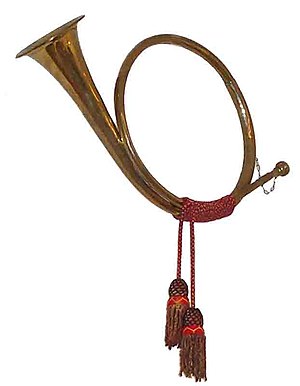
Posthorn
Posthorn
Et posthorn er et cylindrisk messing eller kobber instrument uden ventiler brugt til at signalere, at en postridder eller en mail coach ankom eller forlod stedet. Det blev især brugt af postilloner i det 18. og 19. århundrede.